Bouchra Ijork

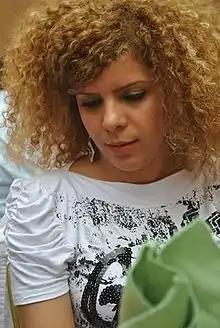
Bouchra Ijork in 2015

Bouchra Ijork (born 1976 in Casablanca) is a Moroccan filmmaker, screenwriter, dramatist and actress. She studied dramatic arts in Morocco, graduating from the ISADAC in 1998. She then had a brief stint playing a few roles in theater and television. In 2003, she attended the summer university programme at La Fémis in Paris.